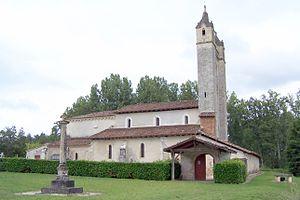
Église Notre-Dame d'Escaudes (Gironde, France)
L'église Notre-Dame d'Escaudes est une église catholique située sur la commune d'Escaudes, dans le département de la Gironde, en France.
Cet article recense les monuments historiques de l'arrondissement de Langon, dans le département de la Gironde, en France.
Escaudes est une commune du Sud-Ouest de la France, située dans le département de la Gironde en région Nouvelle-Aquitaine.